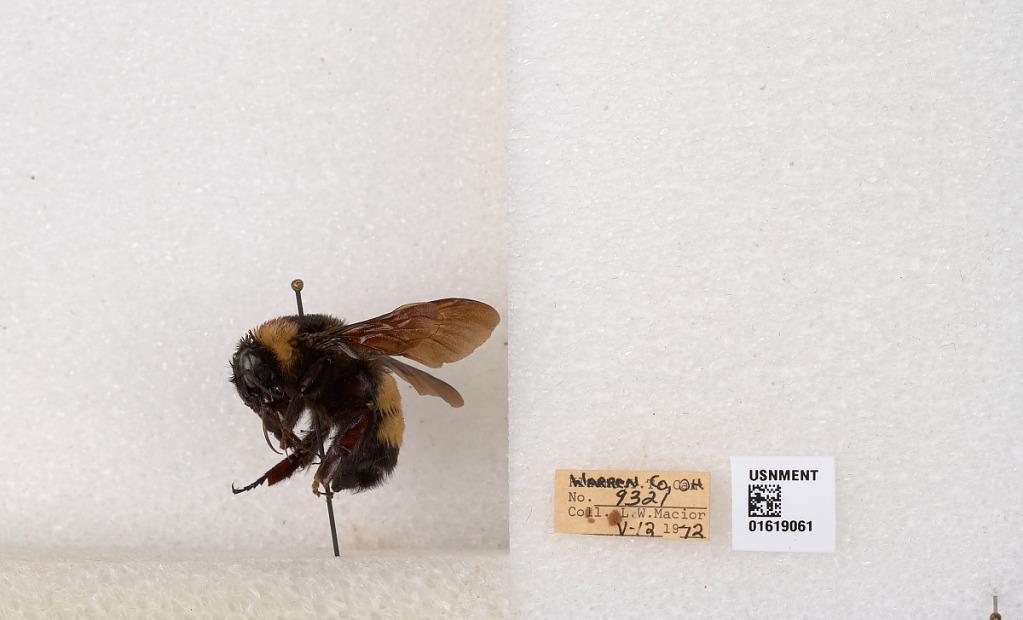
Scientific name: Bombus (Bombus) nevadensis auricormus
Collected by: L. Macior
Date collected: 1972-5-12
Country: United States
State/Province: Ohio
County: Warren
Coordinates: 39.4276, -84.1668